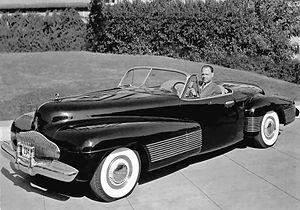
Harley J. Earl est un styliste automobile américain, créateur du premier studio de style d’un constructeur automobile et vice-président de la General Motors de 1937 à 1959.